Bölkow Phoebus

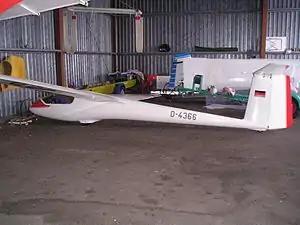

The Bölkow Phoebus is a glass fibre composite competition sailplane, designed and produced in Germany in the 1960s. Large numbers were built, achieving success at some national contests, and many remain active.